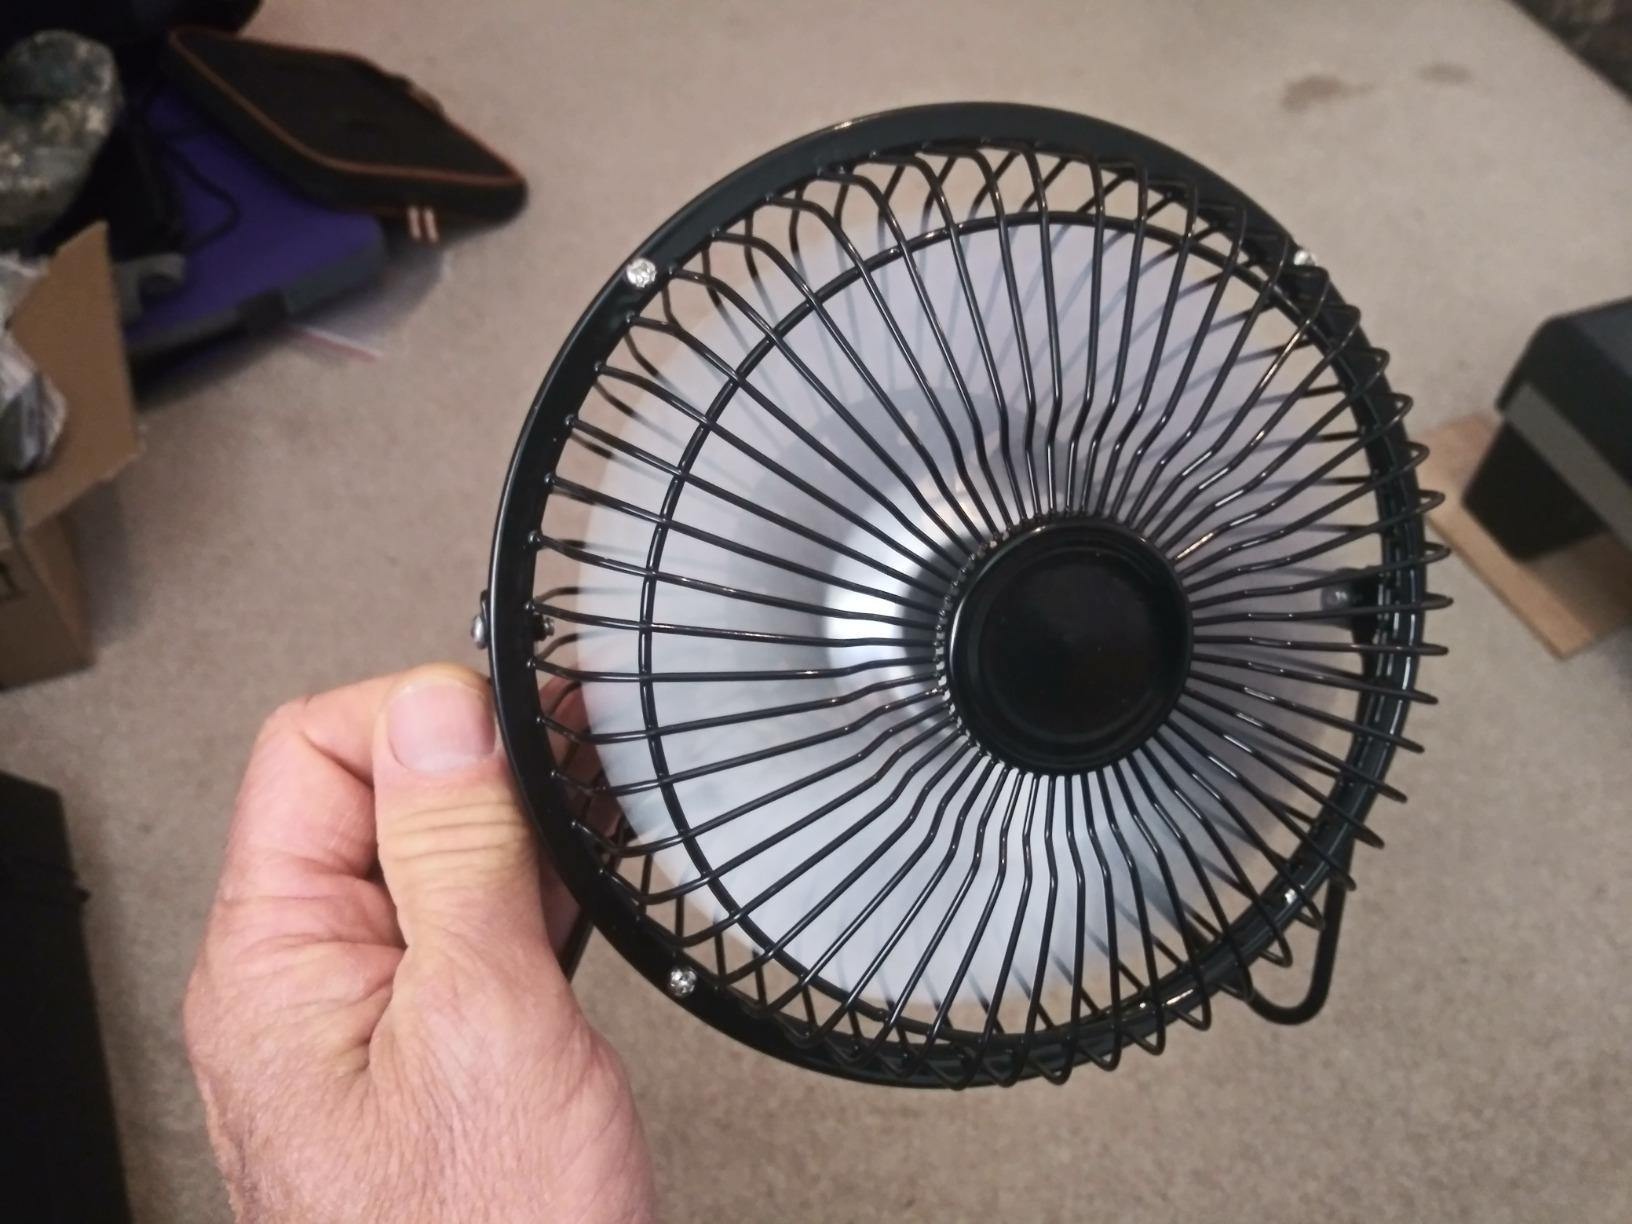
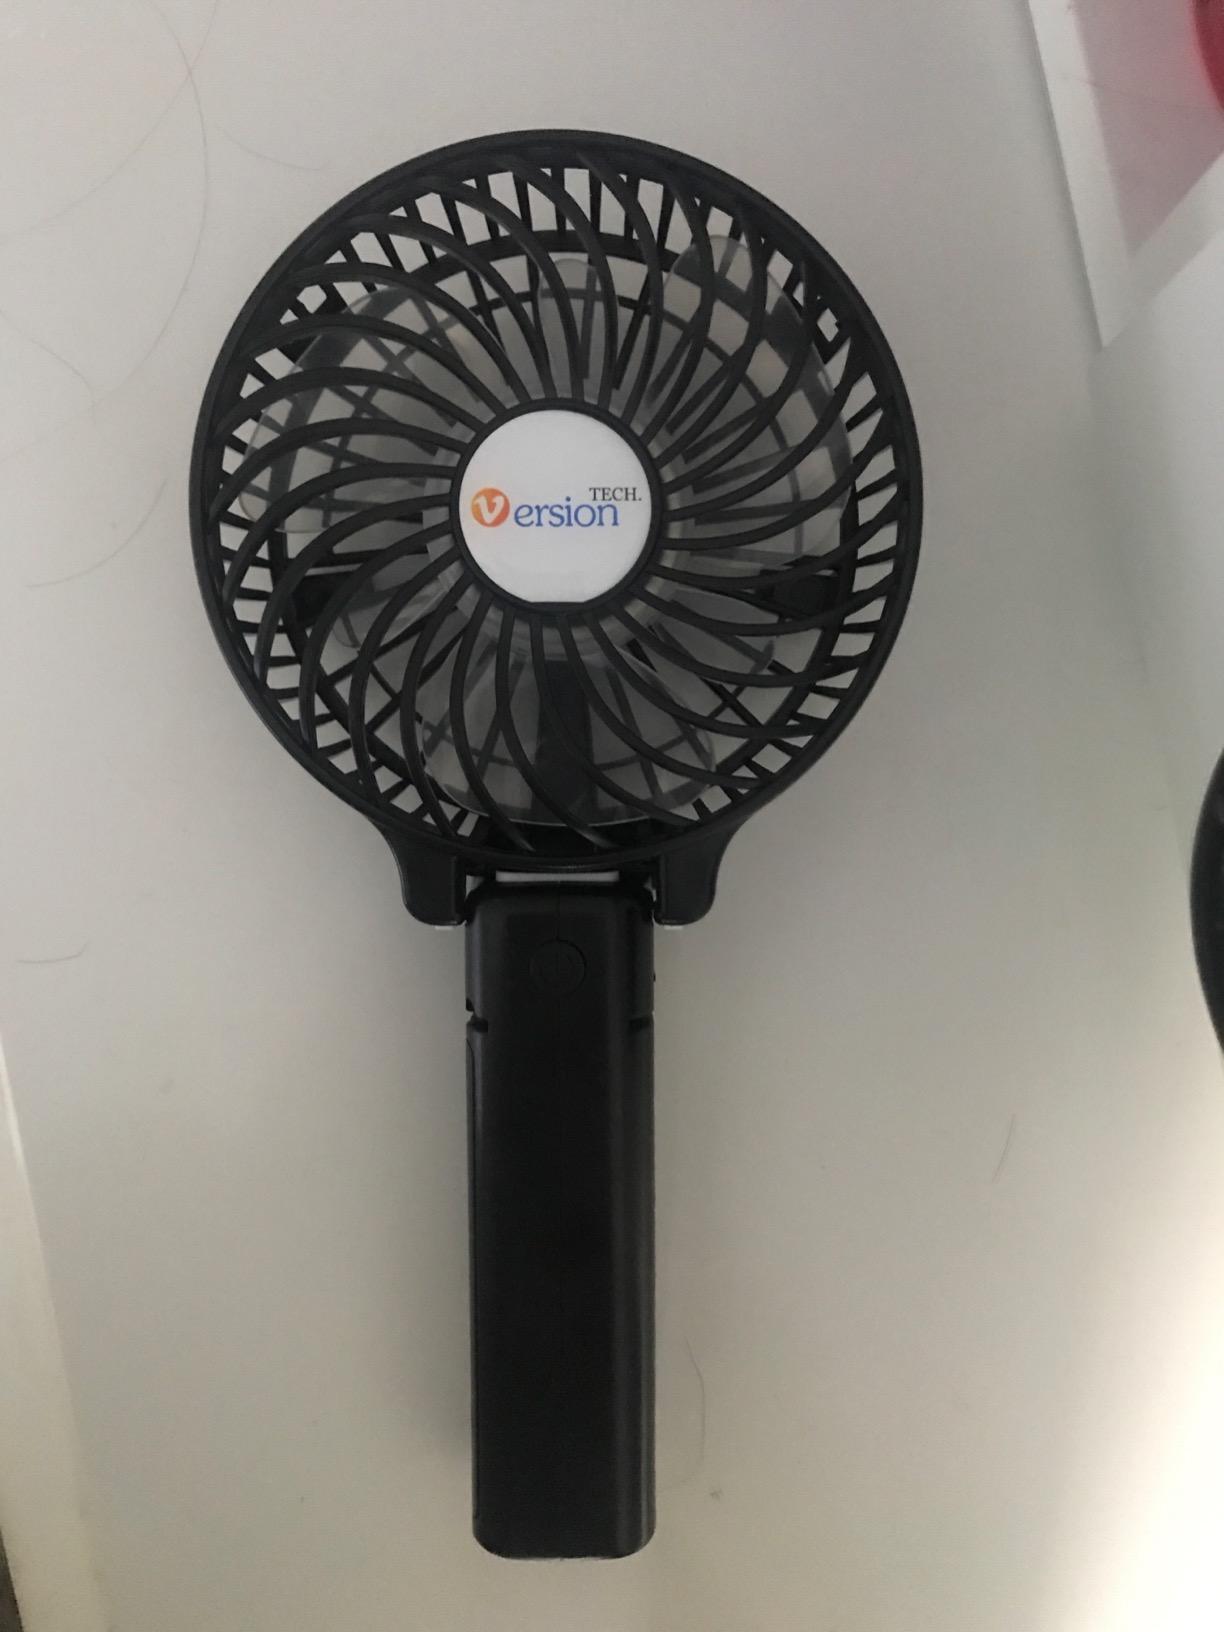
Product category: fan
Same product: no